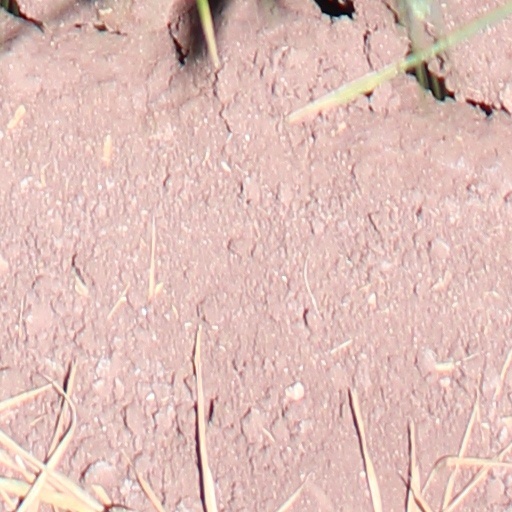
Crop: wheat